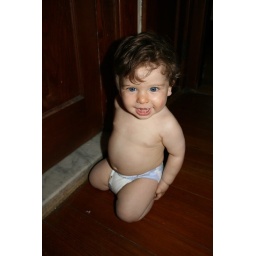
Waiting by the bathroom door